Te Rauparaha

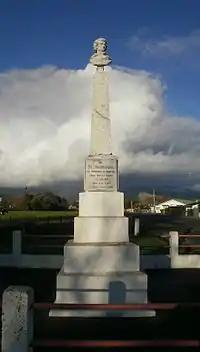
Te Rauparaha Memorial in Ōtaki, commissioned by his son Tāmihana

In 1831 he took the major Ngāi Tahu pā at Kaiapoi after a three-month siege, and shortly after took Onawe Pā in Akaroa Harbour, but these and other battles in the south were in the nature of revenge ("utu") raids rather than for control of territory. Further conquests to the south were brought to a halt by a severe outbreak of measles and the growing strength of the southern hapu who worked closely with the growing European whaling community in coastal Otago and at Bluff.